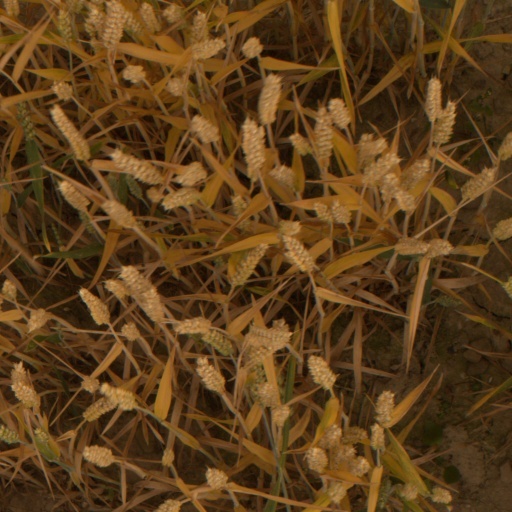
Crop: wheat